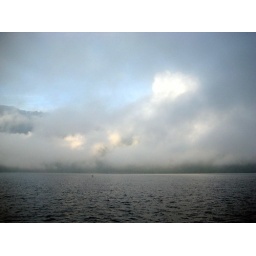
clouds over lake bratan